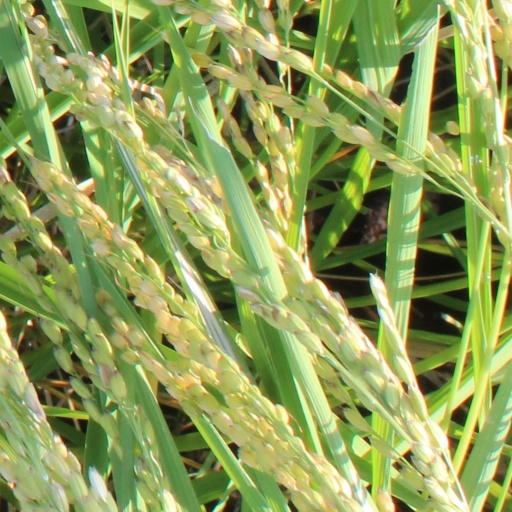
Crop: rice